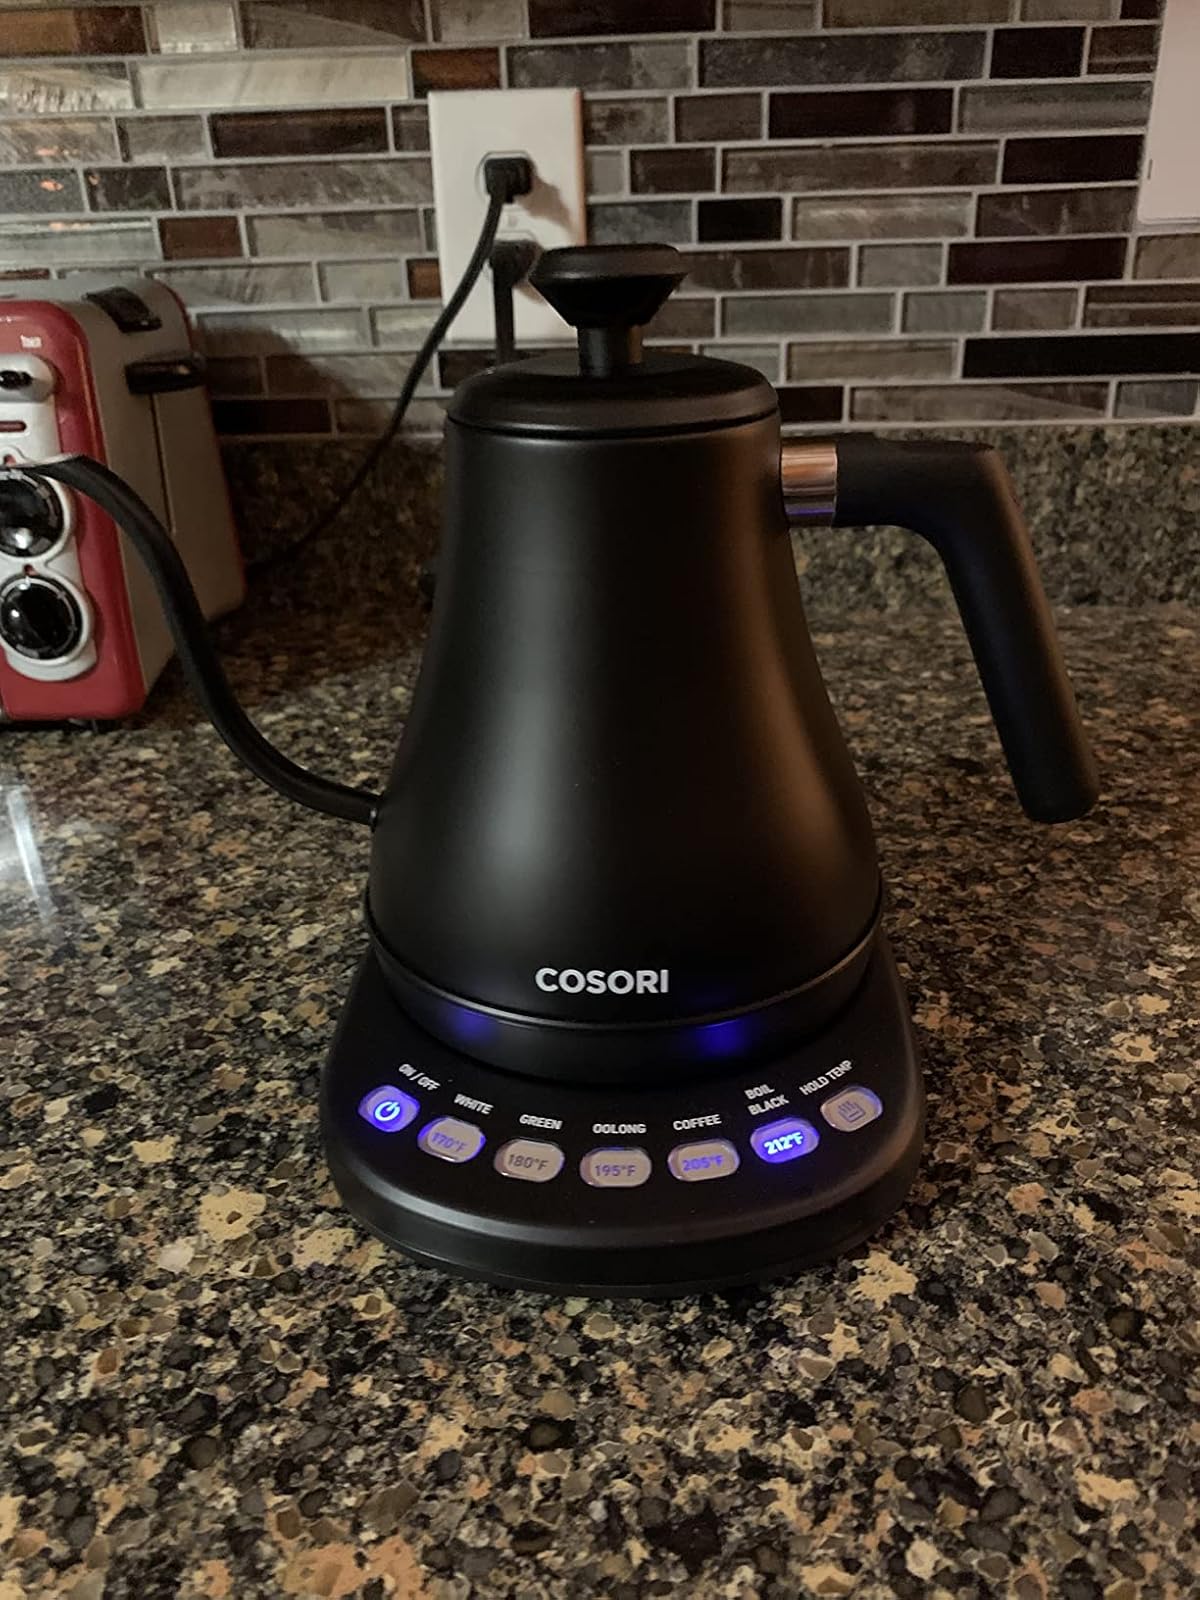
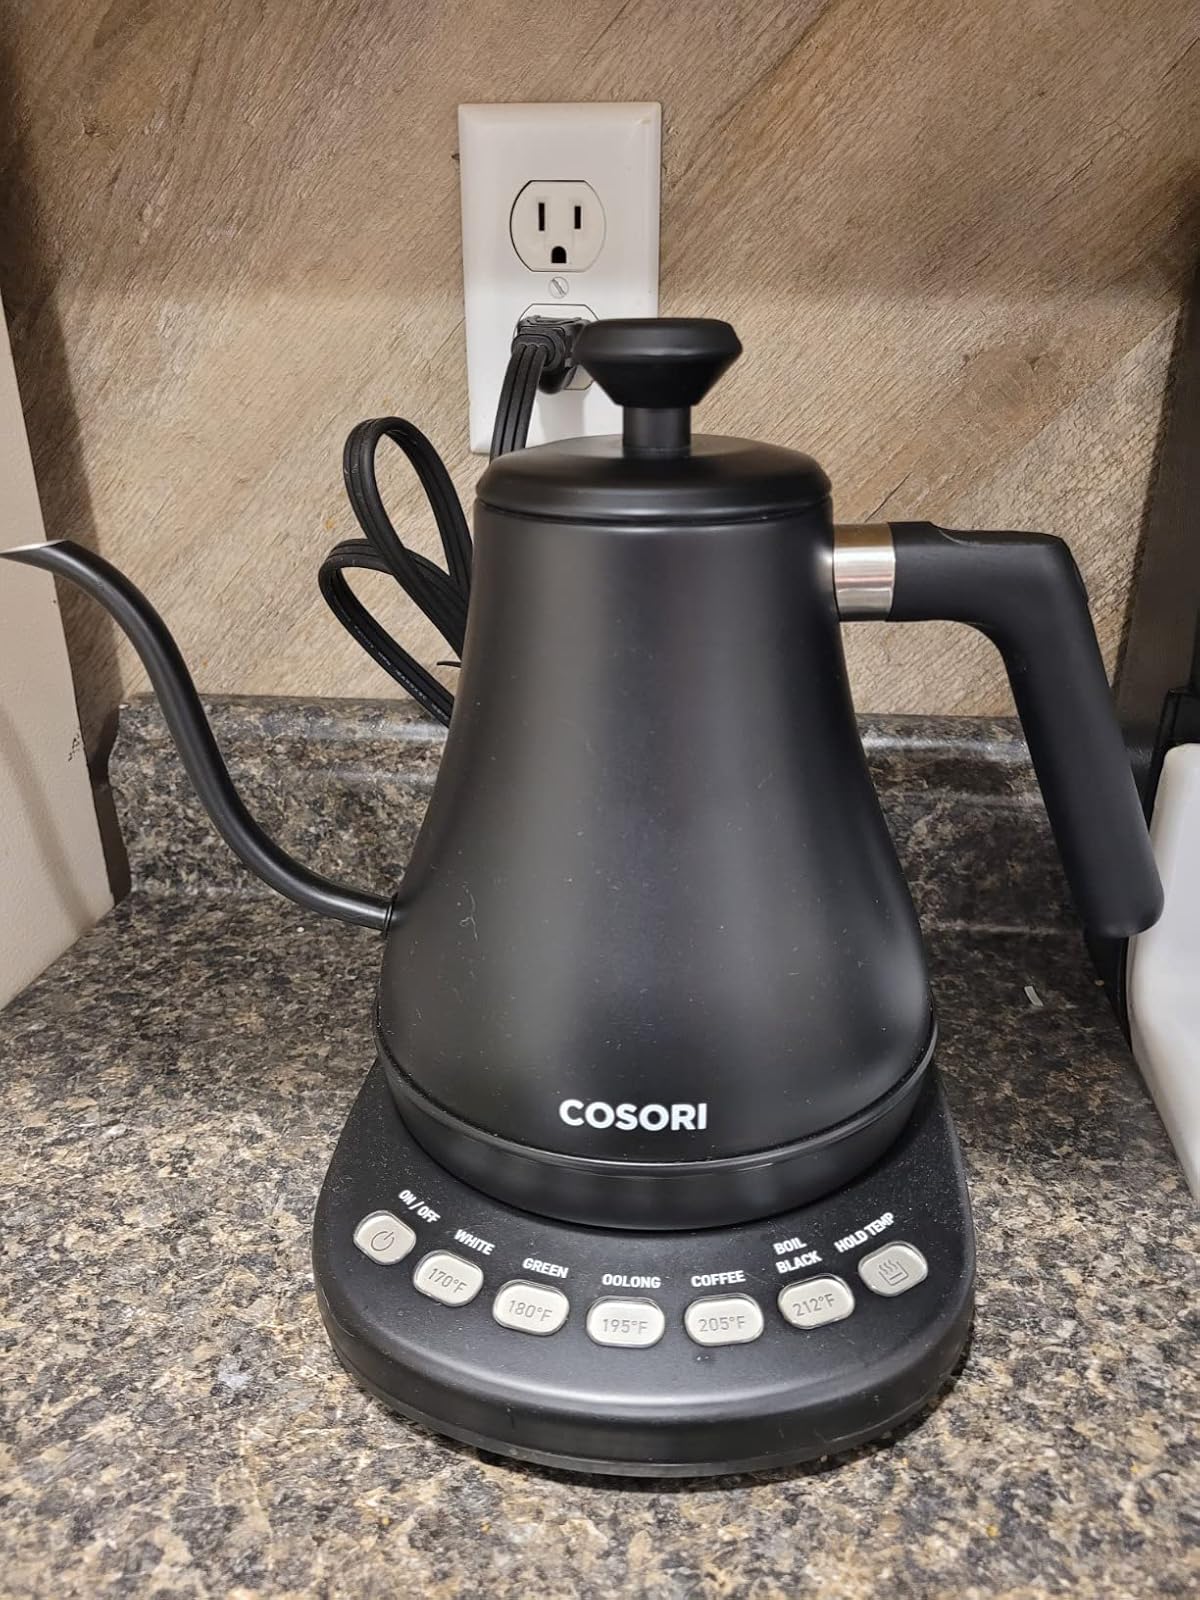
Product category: items_kettle
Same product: yes